History of psychiatry

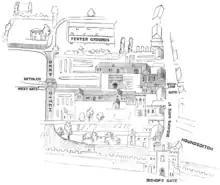
A map of the original Bethlem Hospital site

History of psychiatry is the study of the history of and changes in psychiatry, a medical specialty which diagnoses, prevents and treats mental disorders